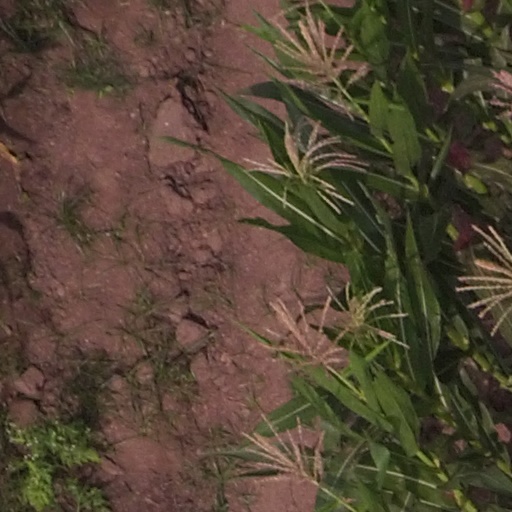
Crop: maize; corn